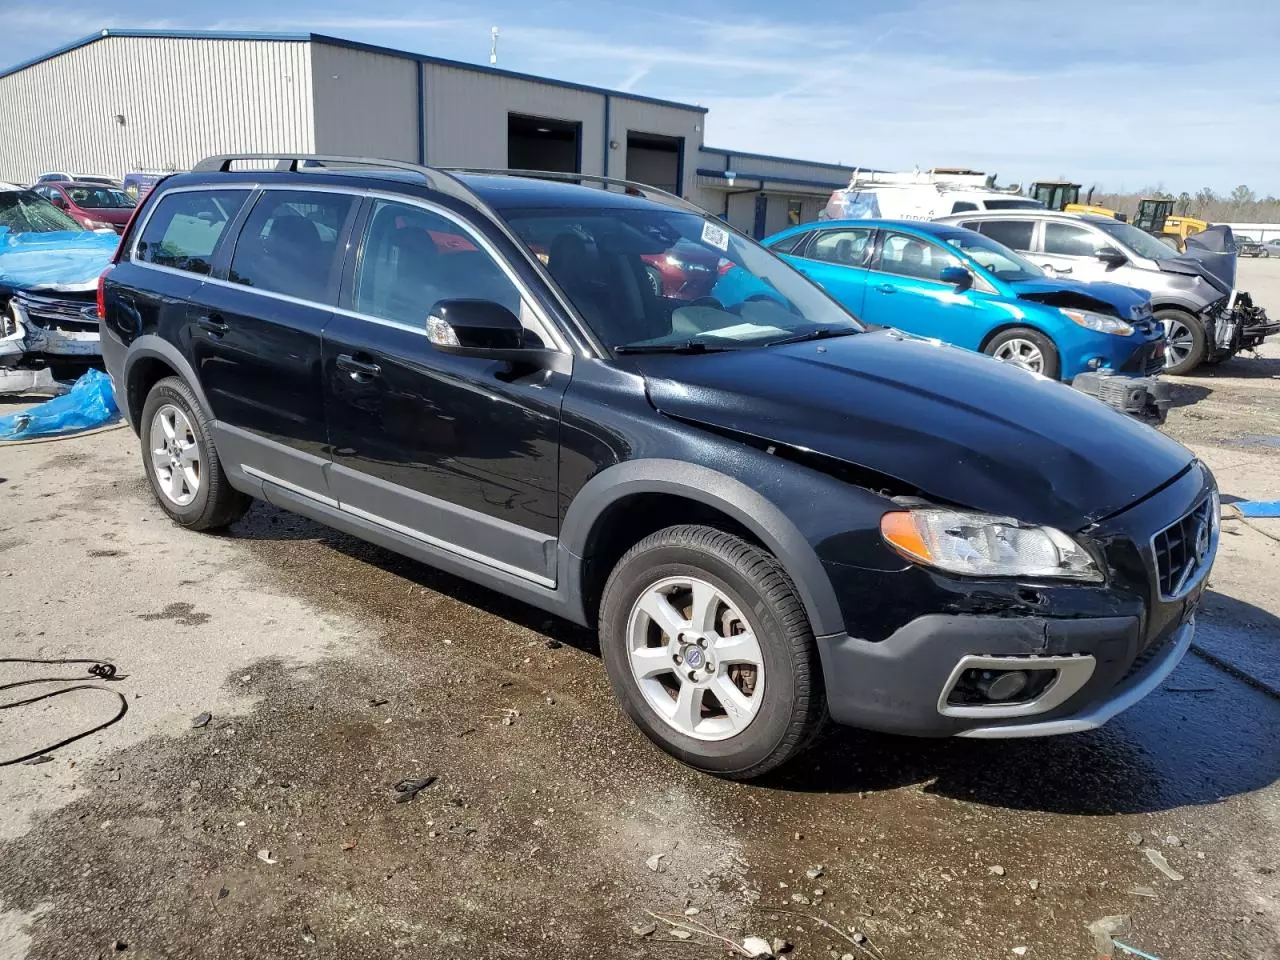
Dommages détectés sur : pare-choc avant, capot, aile avant droite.
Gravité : mineur